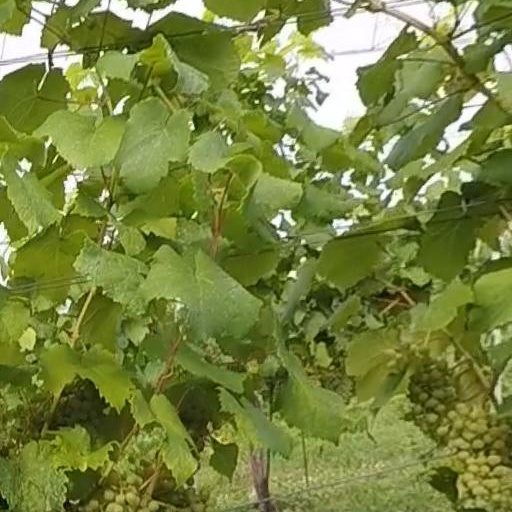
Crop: grape